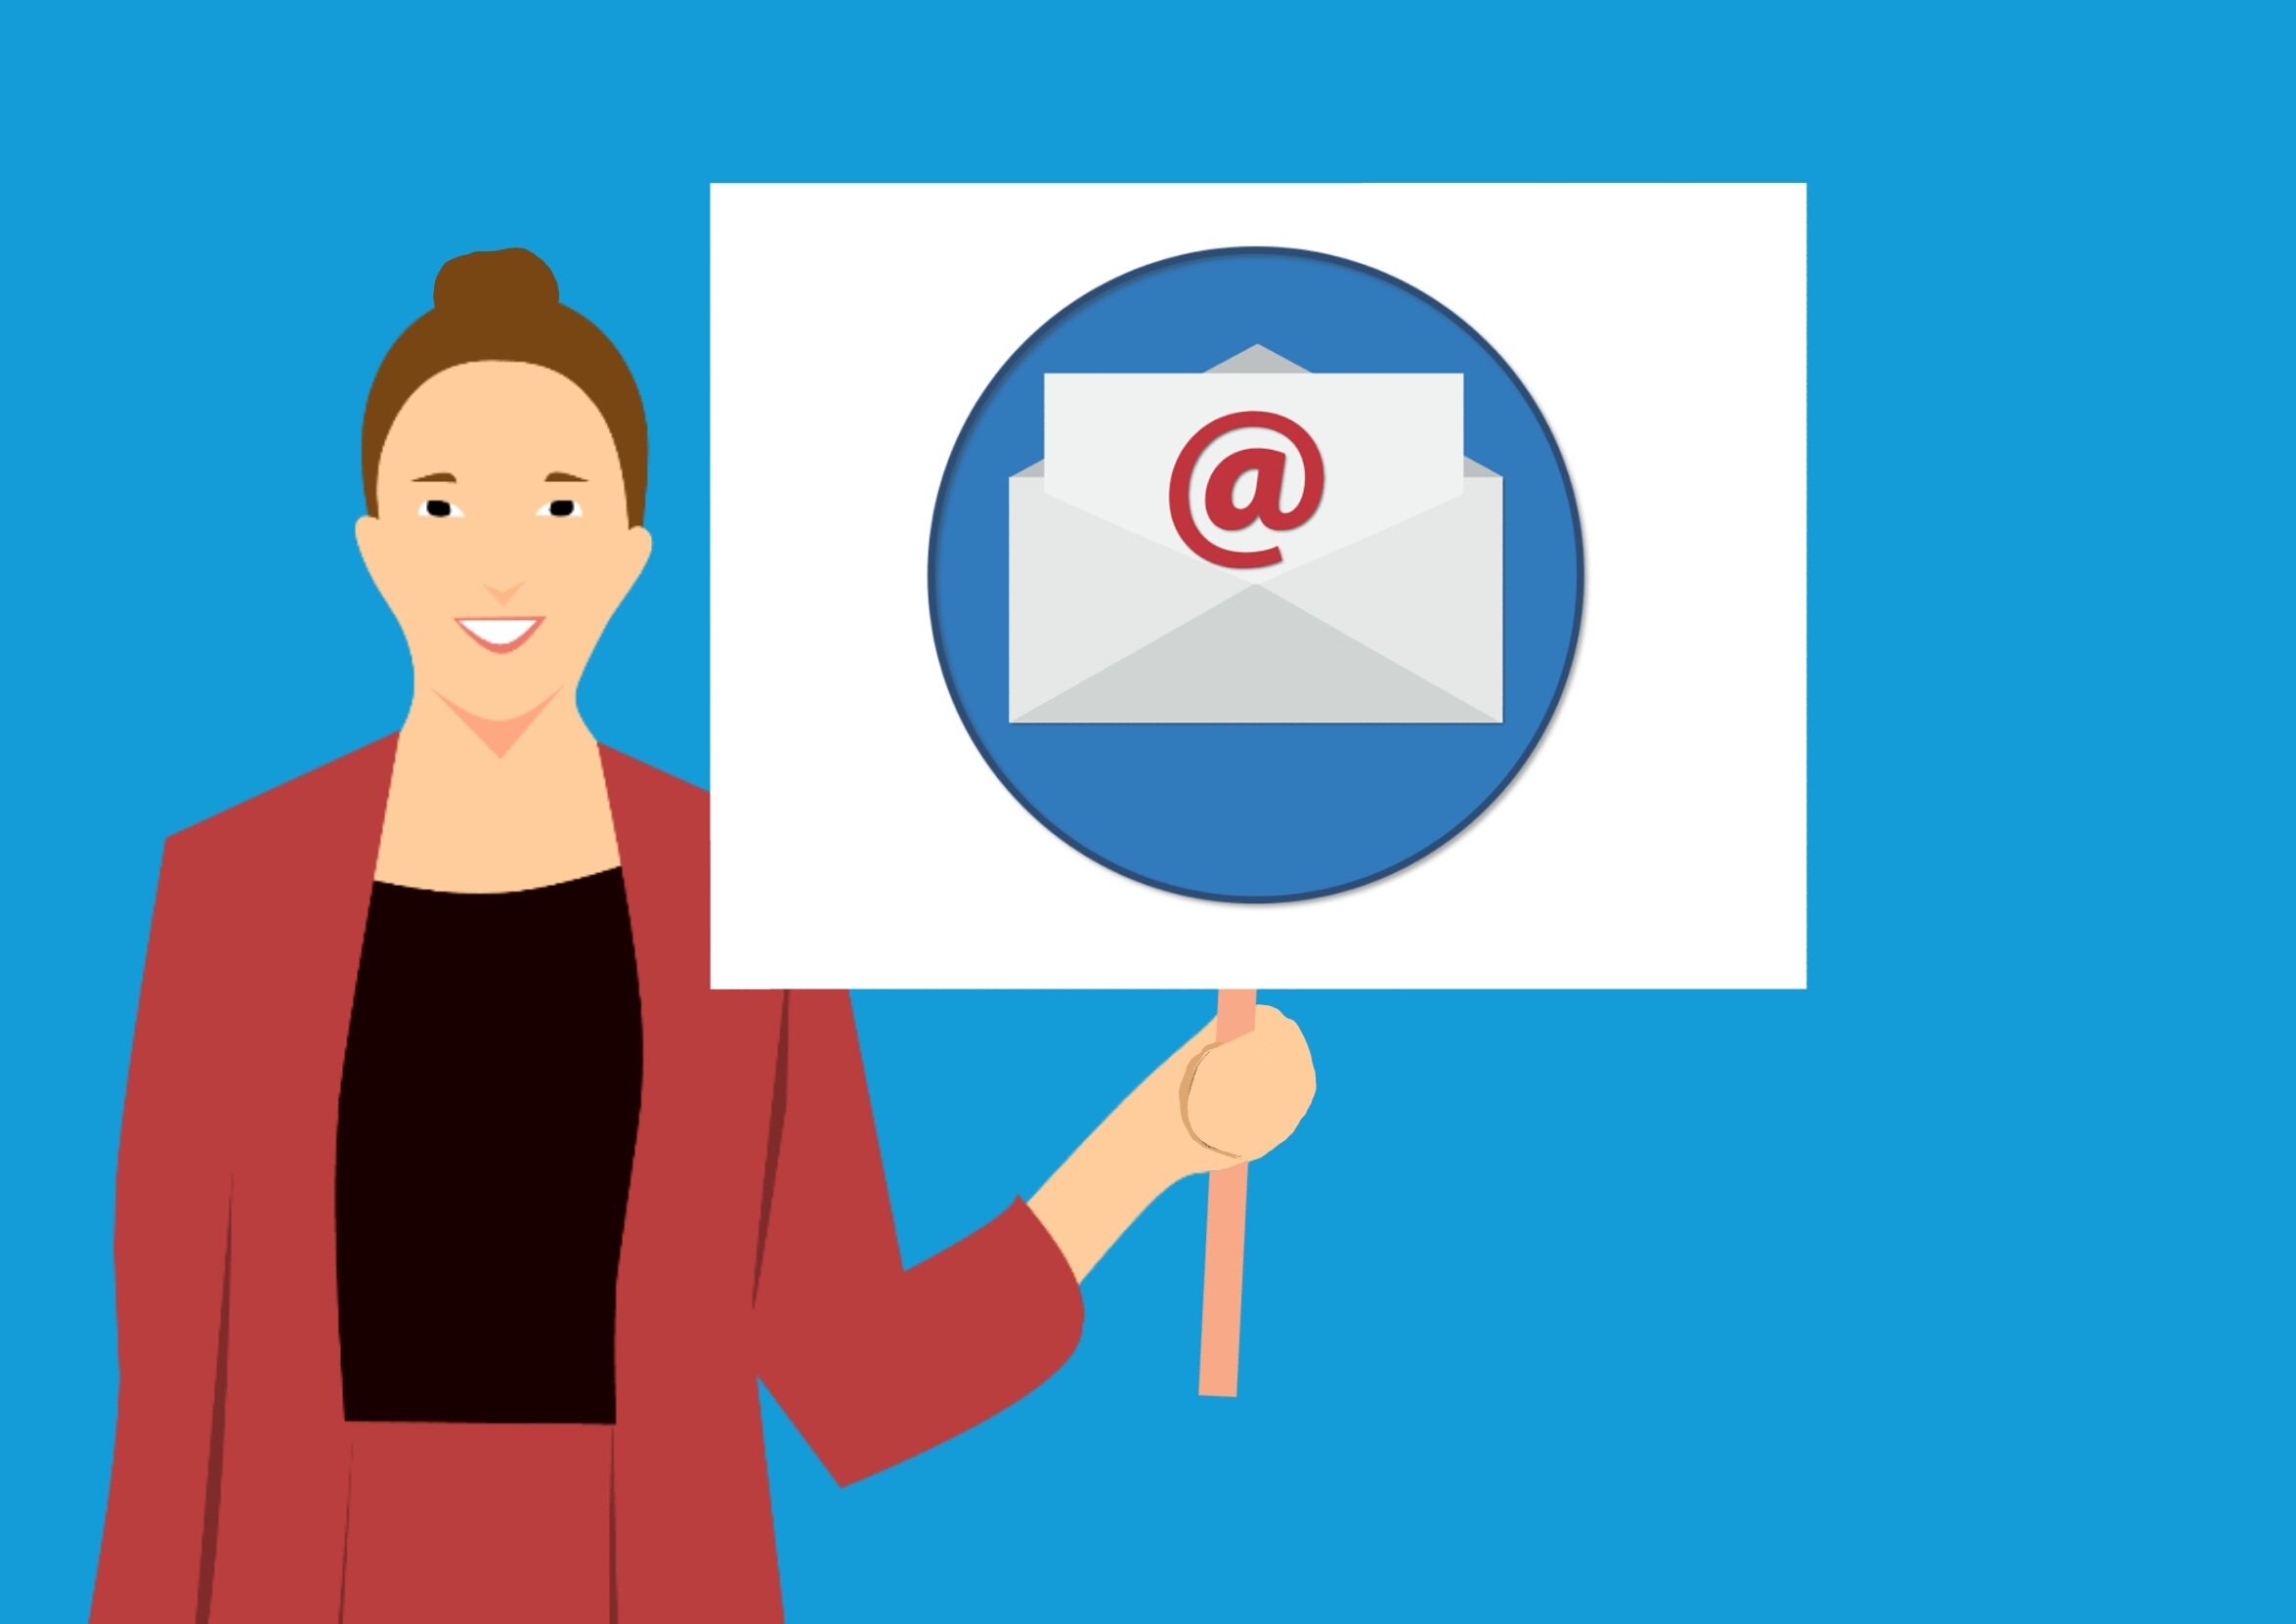
email marketing, newsletter, email, marketing, communication, message, inbox, media, letter, receive, business, envelope, online, technology, information, advertising, computer, smartphone, android, display, device, wireless, mobile phone, phone, blue, red, text, cartoon, smile, human behavior, standing, conversation, line, joint, font, area, organ, organization, hand, happiness, graphic design, illustration, brand, logo, diagram, job, graphics, thumb